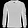
Label: Pullover